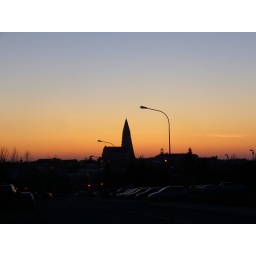
After sunset the sky steals the colours and everything lies in the pale light as black silhouettes.